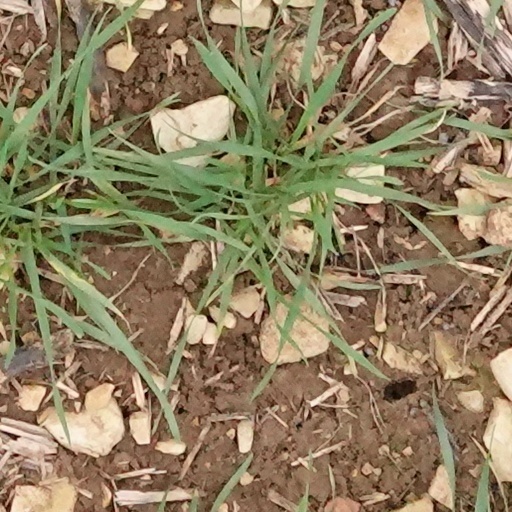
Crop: wheat